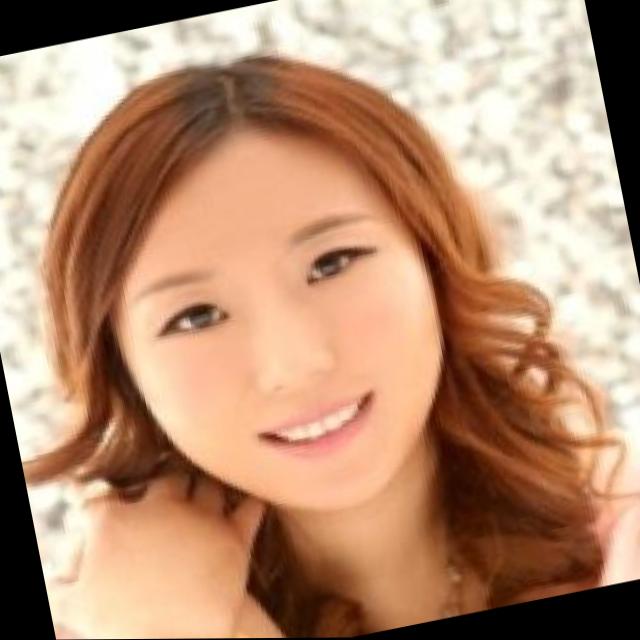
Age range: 21-44